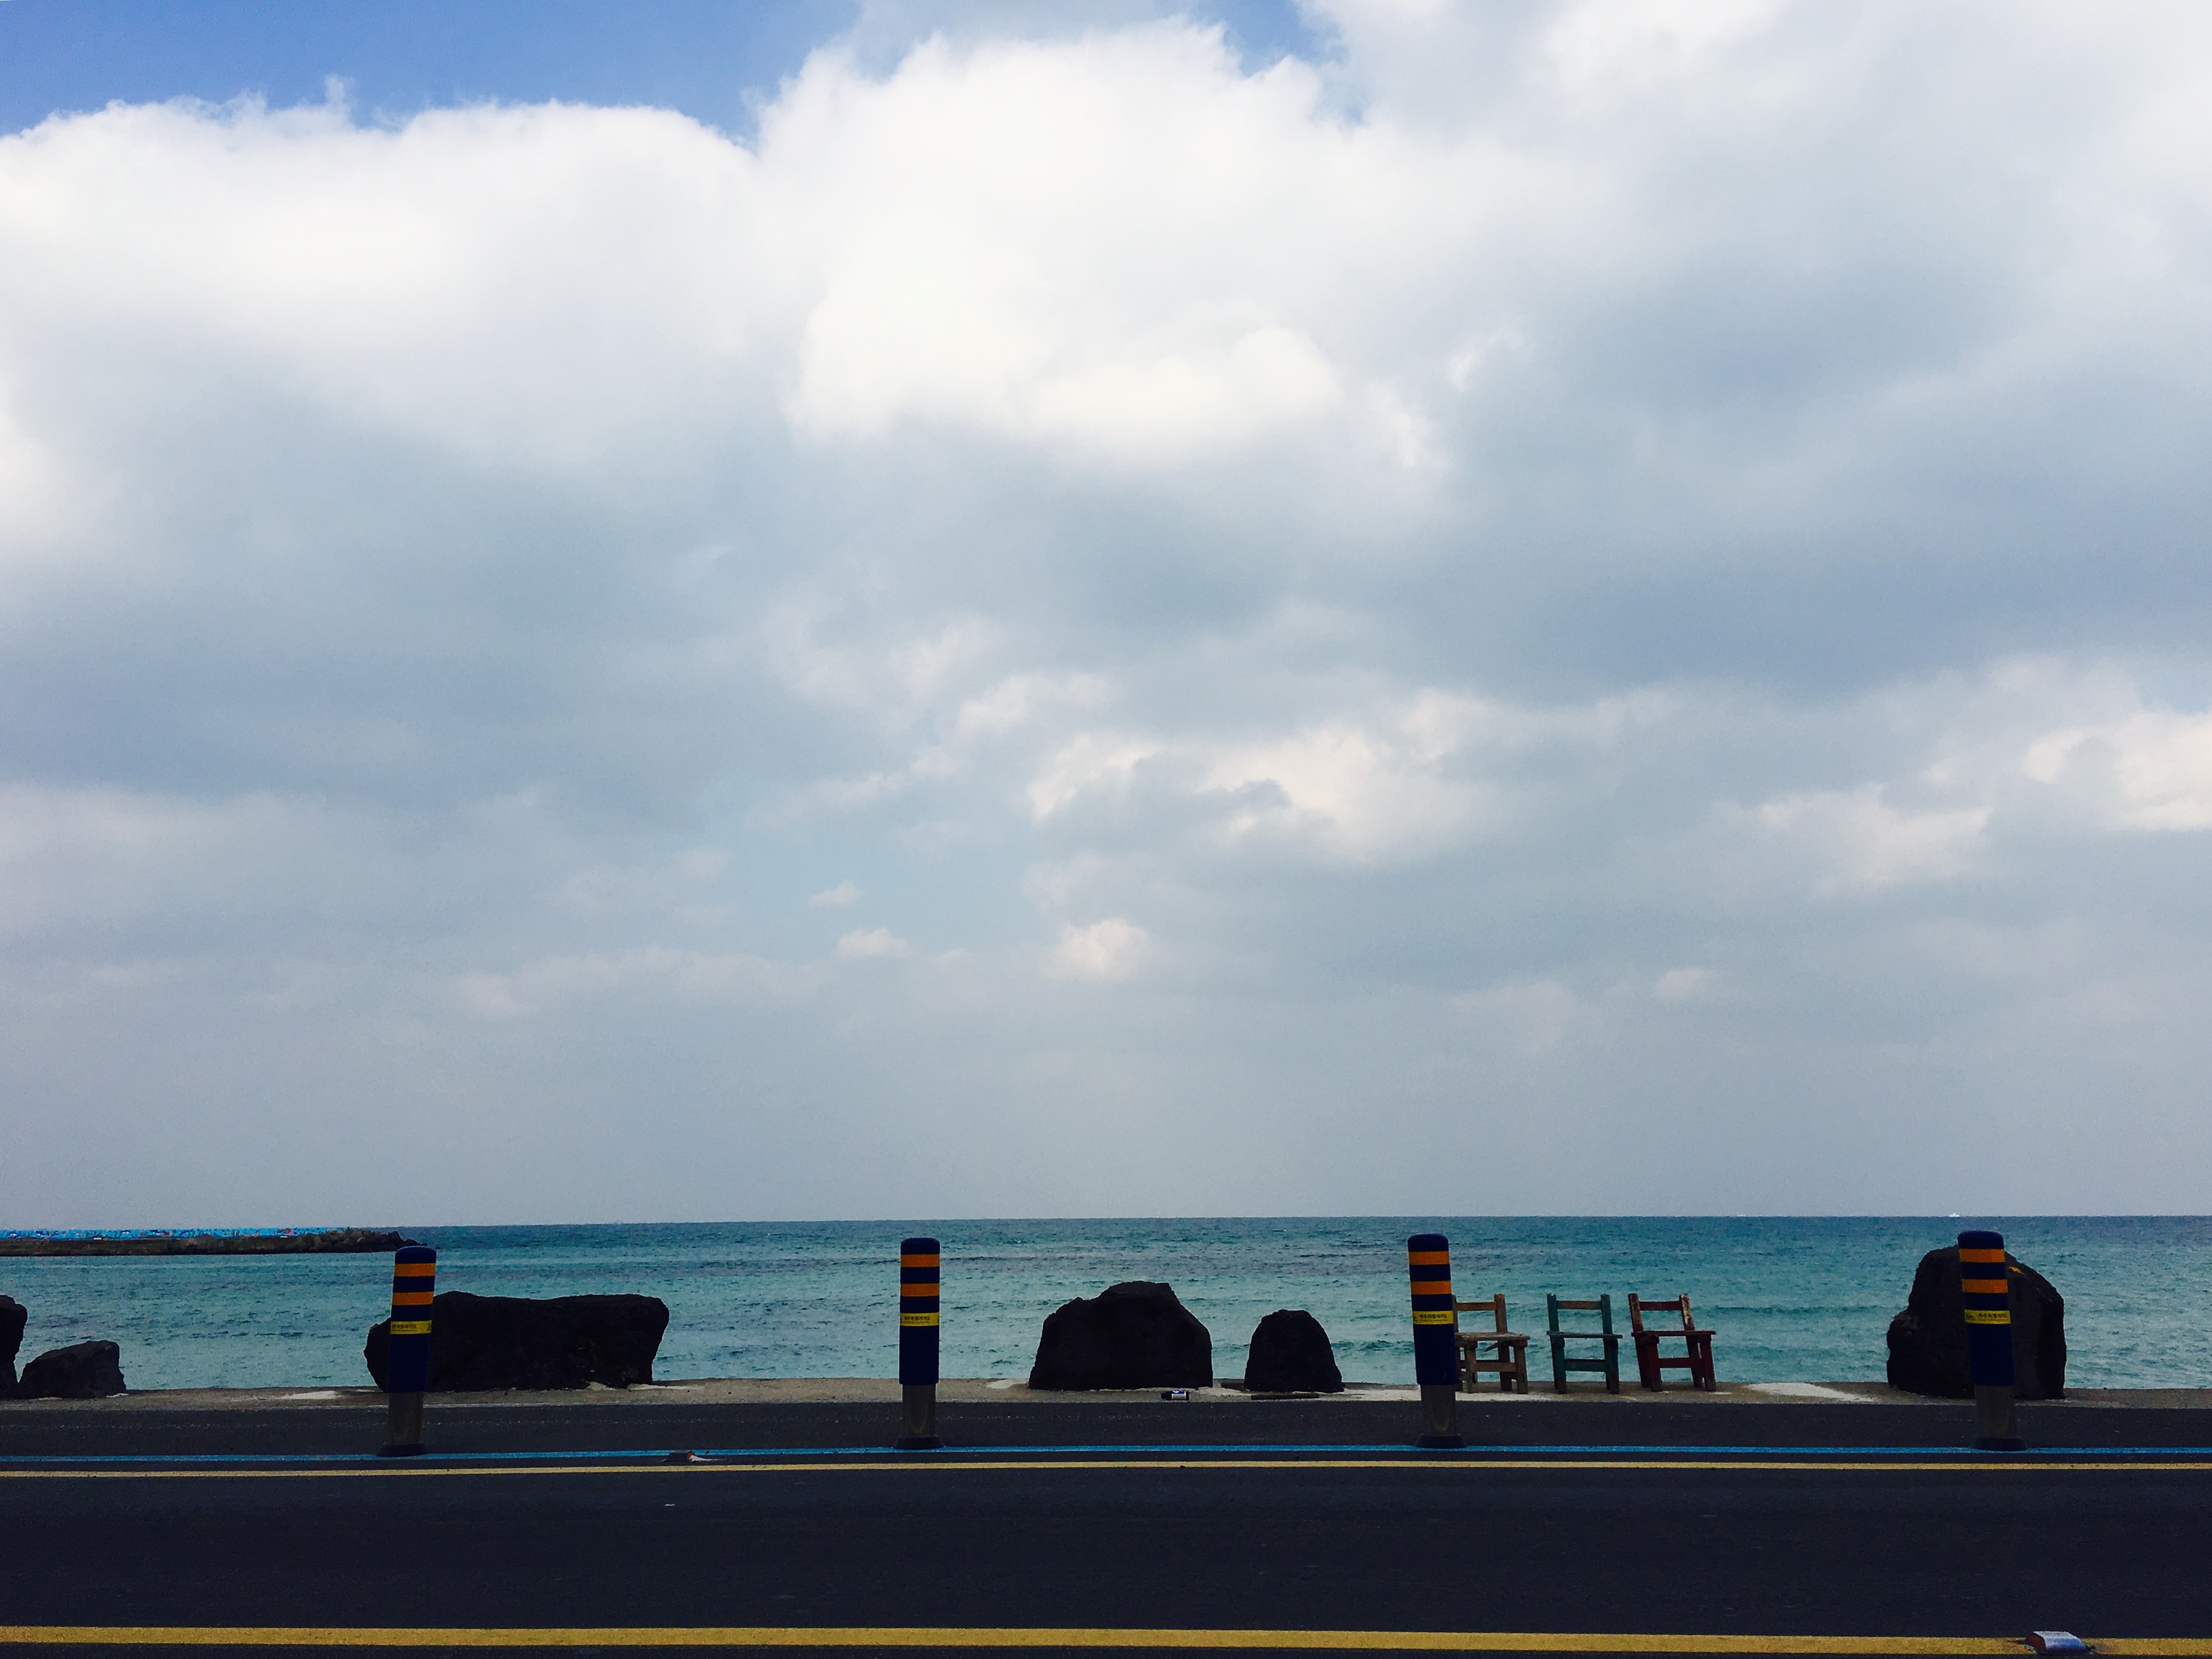
beach, sea, coast, ocean, horizon, cloud, sky, shore, wave, vacation, dusk, vehicle, bay, body of water